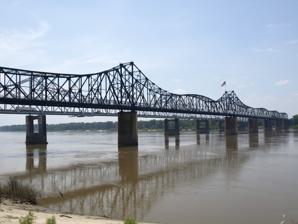
Building: Old Vicksburg Bridge
Country: United States of America
Year built: 1930
Bridge in Louisiana and Vicksburg, Mississippi Old Vicksburg Bridge Mississippi Railroad Bridge Vicksburg Coordinates 32°18′53″N 90°54′21″W / 32.31483°N 90.90575°W / 32.31483; -90.90575 Carries 1 CPKC rail line, one service lane Crosses Mississippi River Locale Delta, Louisiana and Vicksburg, Mississippi Maintained by Canadian Pacific Kansas City Characteristics Design Cantilever bridge Total length 8,546 feet (2,605 m) Longest span 825 feet (251 m) Clearance below 116 feet (35 m) History Opened May 1, 1930 Statistics Daily traffic 17.3 trains per day (as of 2014 [update] ) Mississippi River Bridge U.S. National Register of Historic Places Show map of Louisiana Show map of the United States Show map of Mississippi Show map of the United States Location Spans Mississippi River on Old US 80, Vicksburg, Mississippi and Delta, Louisiana Coordinates 32°18′53″N 90°54′21″W / 32.31483°N 90.90575°W / 32.31483; -90.90575 Built 1928 Architect Vicksburg Bridge and Terminal Co. Architectural style Cantilevered truss span MPS Historic Bridges of Mississippi TR NRHP reference No. 88002423 Added to NRHP February 14, 1989 Location The Old Vicksburg Bridge , also known as Mississippi River Bridge , is a cantilever bridge carrying one rail line across the Mississippi River between Delta, Louisiana and Vicksburg, Mississippi . History Old Vicksburg Bridge It was listed on the National Register of Historic Places in 1989. It was built by the Vicksburg Bridge & Terminal Co. during 1928-1930 and has three cantilevered truss spans and three Parker truss spans. Until 1998, the bridge was open to motor vehicles and carried U.S. Route 80 (US 80) across the Mississippi River.  It is now only a railroad bridge, though one road lane runs through the bridge for inspection by workers.  It was replaced by the new Vicksburg Bridge , a short distance down river, for vehicle crossings. During this period, a rather unusual system was used to accommodate tractor-trailer traffic on the bridge. Located at each end of the bridge were railroad-style signal towers that required trucks to stop on command. Prior to installation of the towers trucks were allowed to traverse the bridge alongside other passenger and train traffic. Once put in place the towers effectively closed off traffic for all vehicles in both directions to allow trucks to cross the bridge alone, using the full width of both of the narrow lanes. Due to numerous safety concerns, crossings by trucks were limited to daytime, with trucks being required to wait until dawn before being allowed on the bridge. See also Transport portal Engineering portal United States portal Mississippi portal List of crossings of the Lower Mississippi River National Register of Historic Places listings in Madison Parish, Louisiana National Register of Historic Places listings in Warren County, Mississippi References